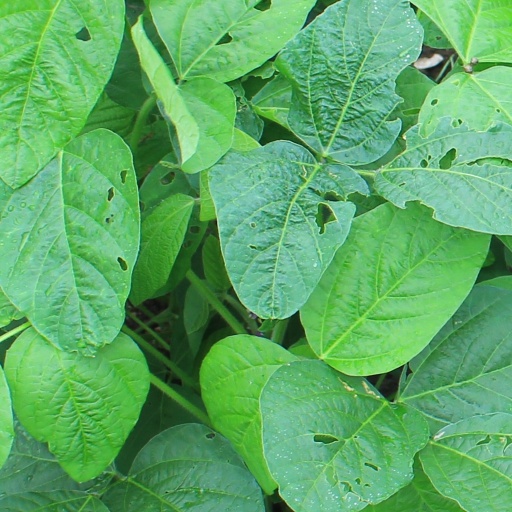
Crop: soybean